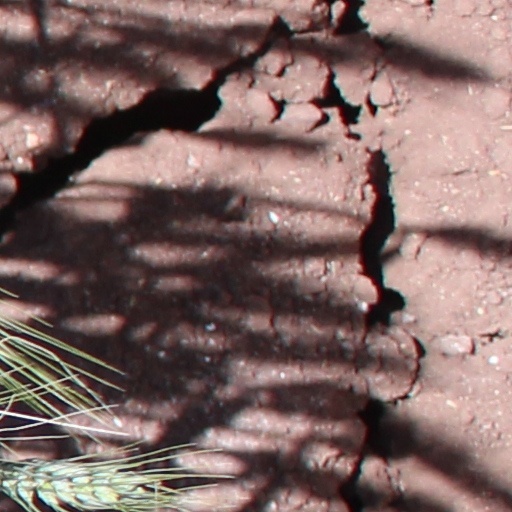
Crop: wheat